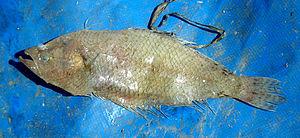
Les Pleuronectiformes ou poissons plats forment un ordre de poissons à nageoires rayonnées. Les plies, les soles, les flets, les flétans, cardeaux, limandes, turbots, les carlottins, barbues, les cardines sont, sauf exceptions, des poissons de ce groupe.
Citharus linguatula est une espèce de poissons plats de la famille des Citharidae. C'est la seule espèce du genre Citharus.